Ellis County Courthouse (Kansas)

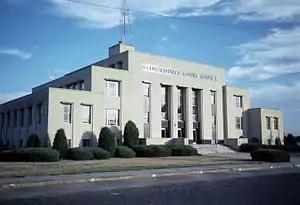

The Ellis County Courthouse, located at 1204 Fort Street in Hays City, is the seat of government of Ellis County, Kansas. Hays has been the county seat since 1867. The courthouse was built from 1940 to 1942 by Ralph Hunter Construction as a Works Progress Administration (WPA) project. Three other county courthouses in Kansas are fully WPA or Public Works Administration (PWA) buildings: Jewell County, Kearny County, and Stafford County.